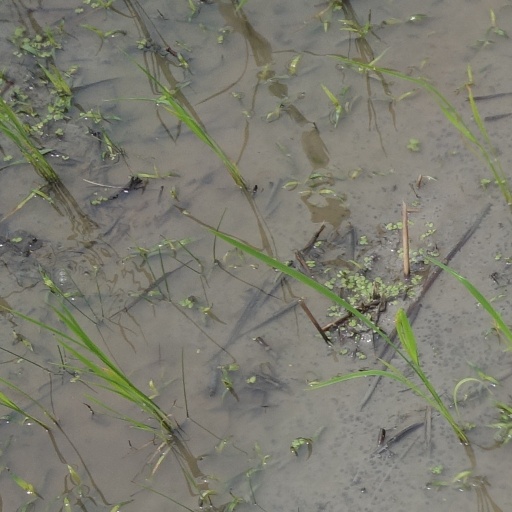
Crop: rice